Caroline Seger

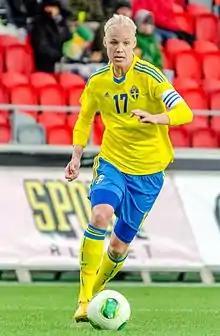
Seger playing for Sweden in 2013

Sara Caroline Seger (born 19 March 1985) is a Swedish former footballer who played as a midfielder and club captain for Damallsvenskan club FC Rosengård. She was the long-standing captain of the Swedish national football team until she announced her retirement from international football in December 2023. At 240 caps, Seger is the most capped player in Europe, male or female.